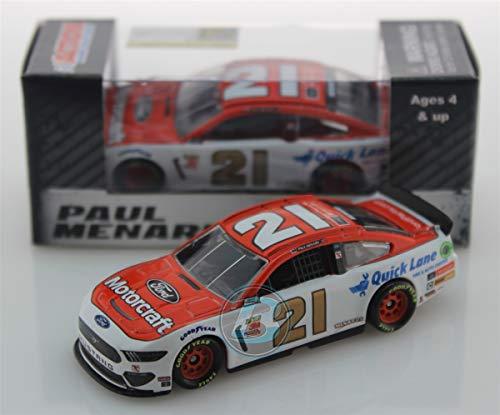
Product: Lionel Racing, Paul Menard, Motorcraft, 2019, Ford Mustang, NASCAR Diecast 1: 64 Scale
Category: Sports & Outdoors | Fan Shop | Toys & Game Room | Toy Vehicles
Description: Driver: Paul Menard.
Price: $7.99
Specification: ProductDimensions:3x1.2x1inches|ItemWeight:2.4ounces|ShippingWeight:2.4ounces(Viewshippingratesandpolicies)|ASIN:B07VQW7HZS|Itemmodelnumber:C211965MCPM,Motorcraft|Manufacturerrecommendedage:4yearsandup